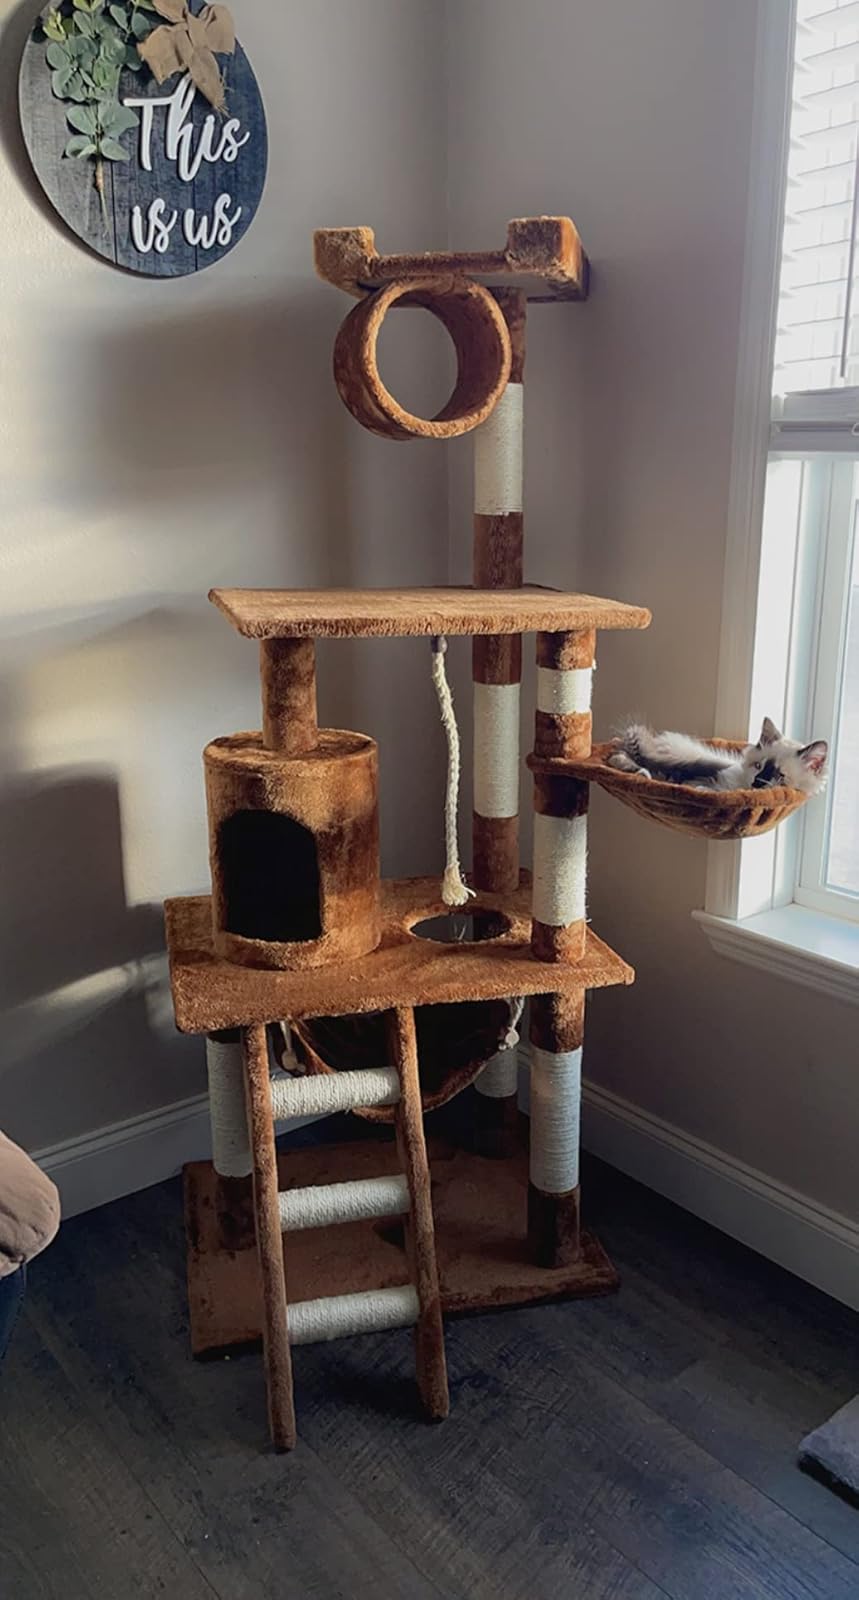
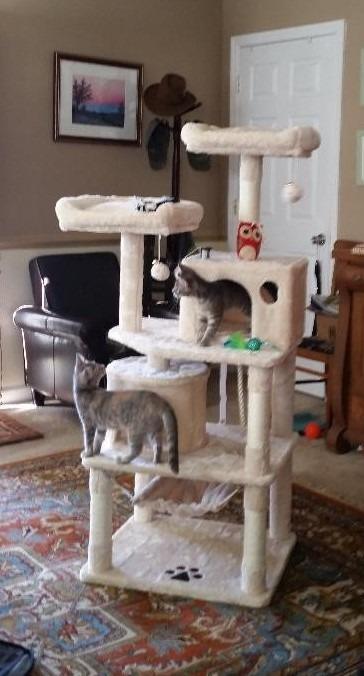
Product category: items_cat tree
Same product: no